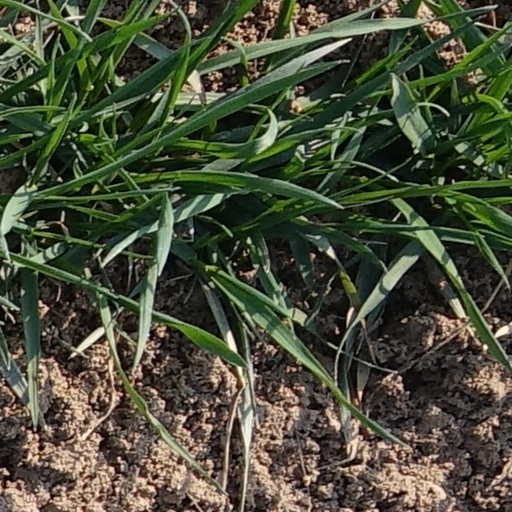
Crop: wheat